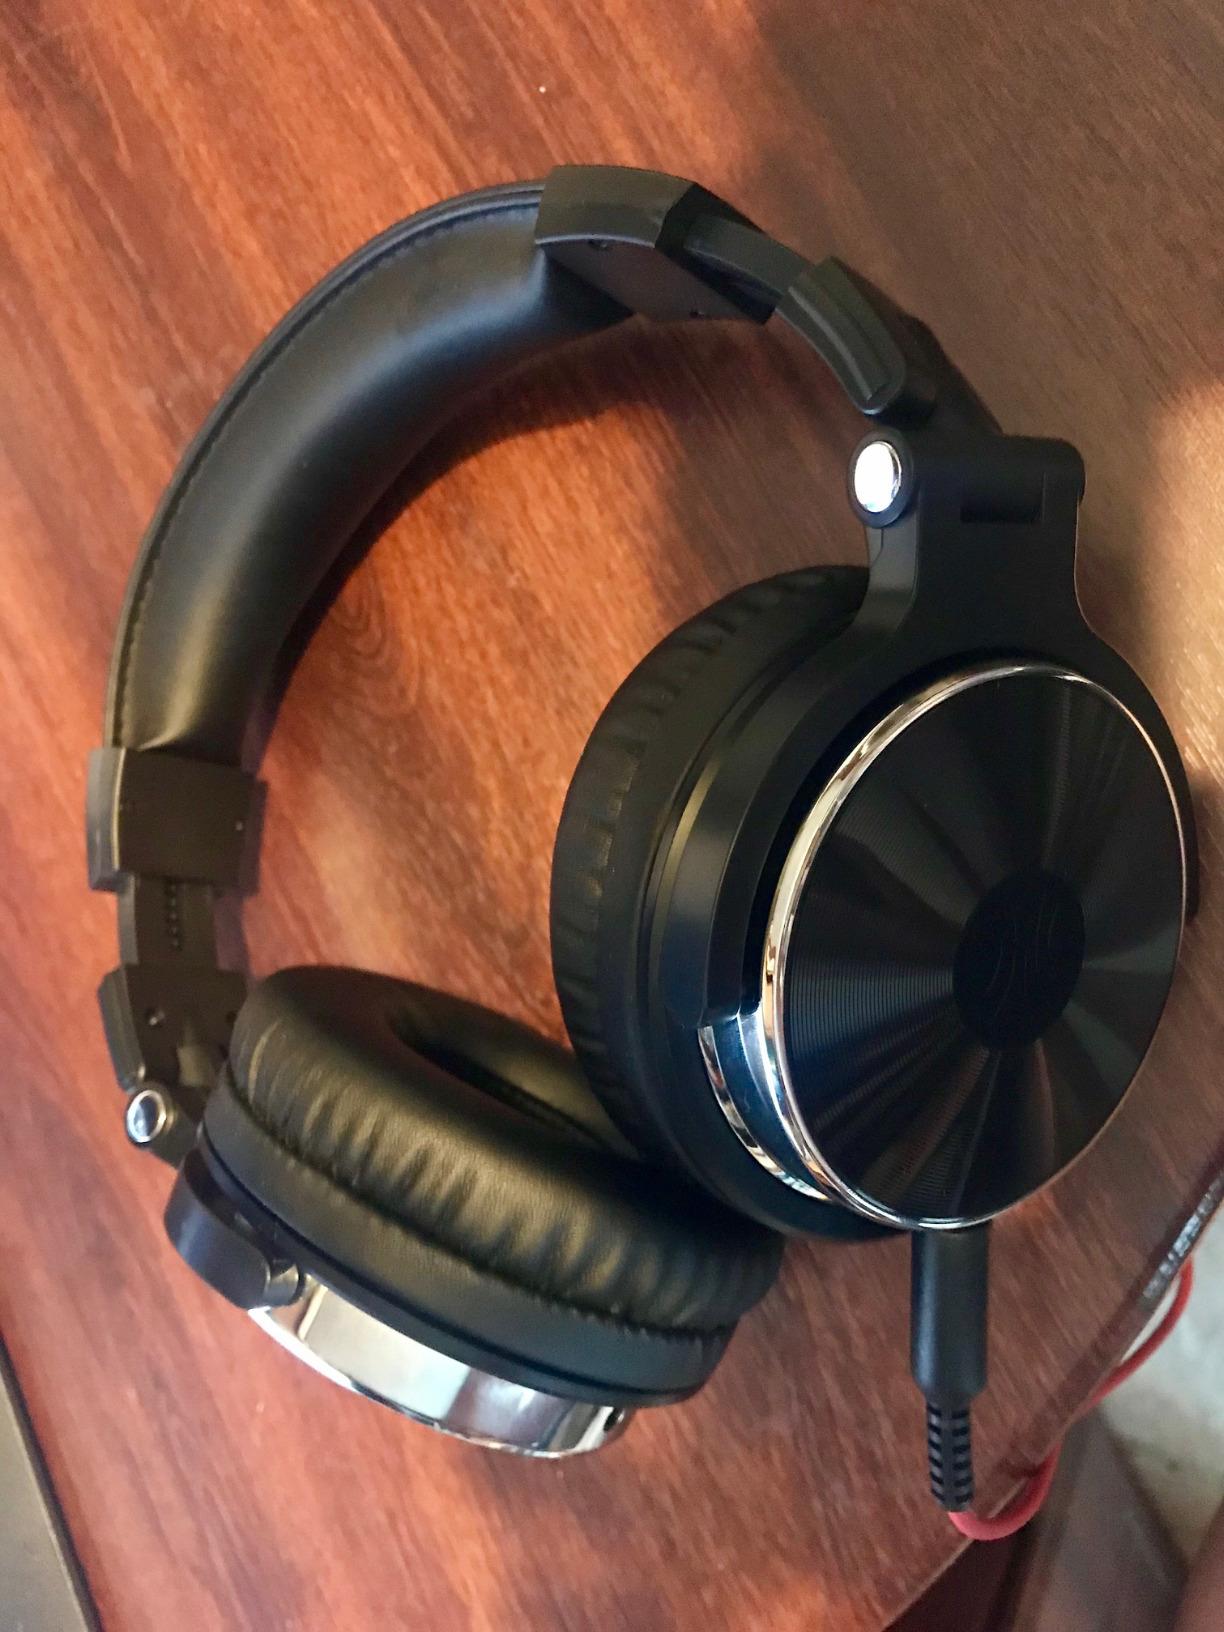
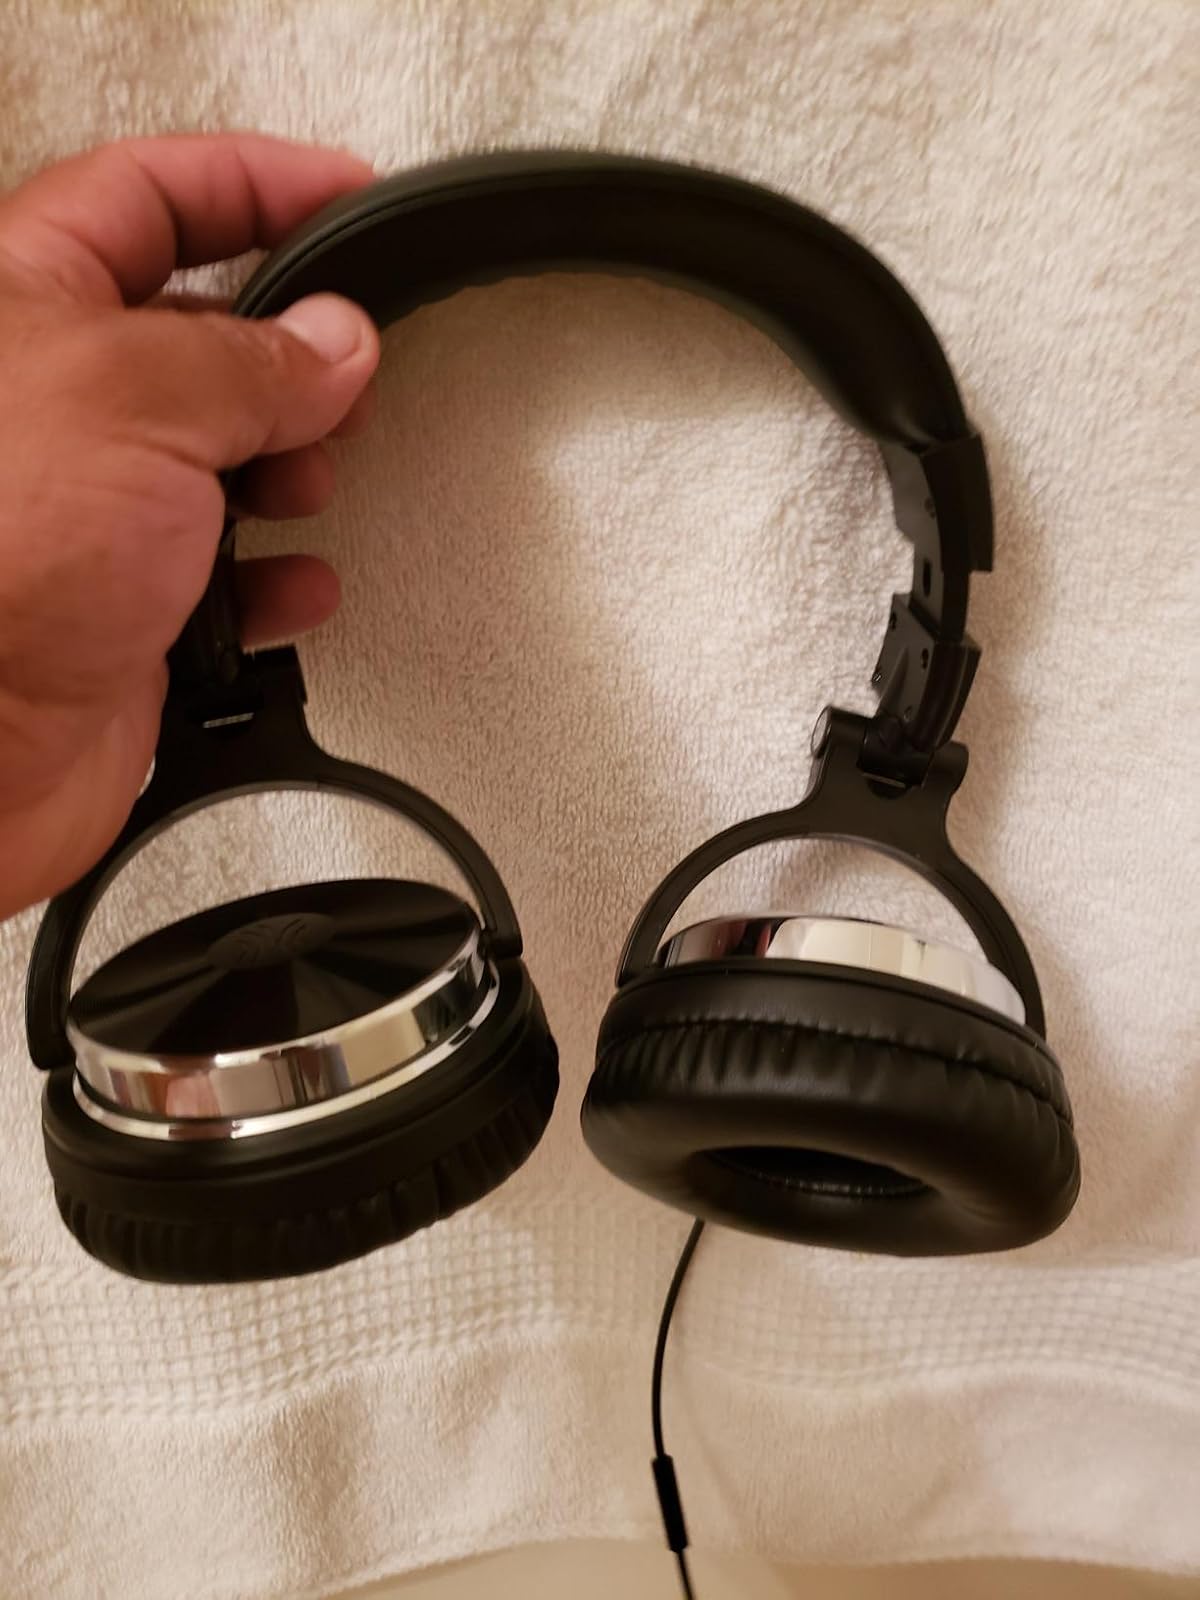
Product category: headphones
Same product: yes